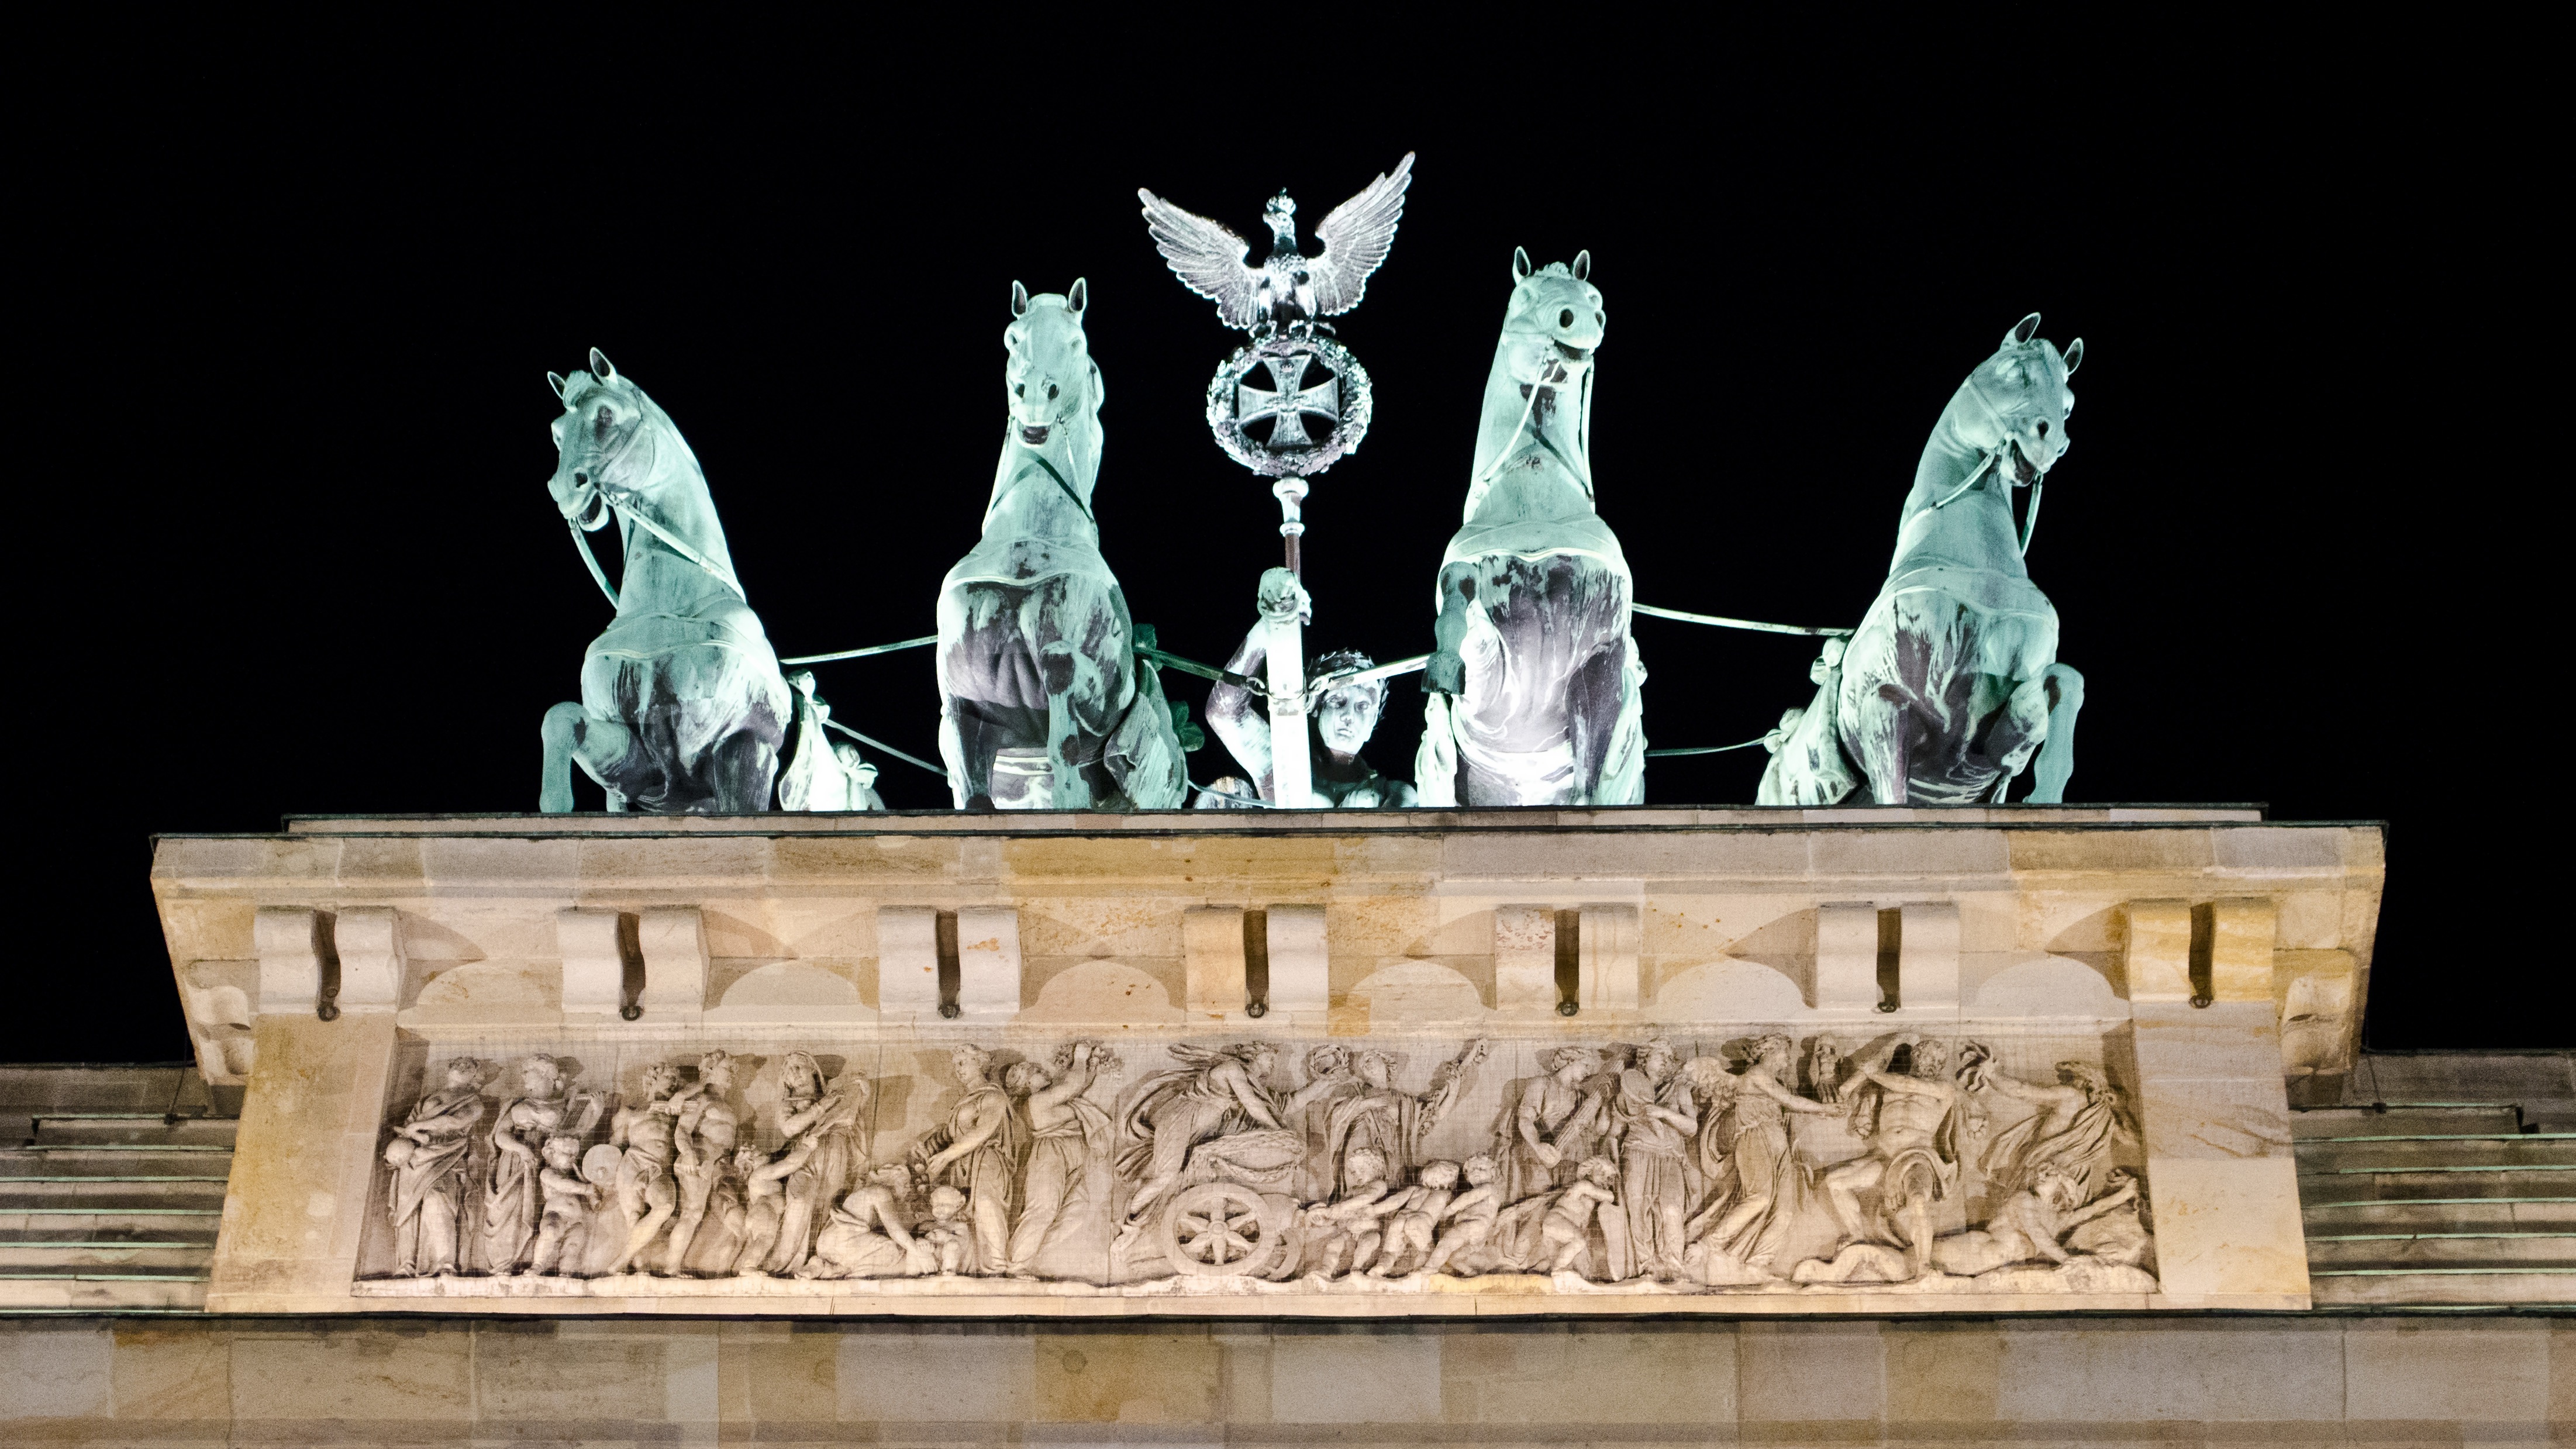
monument, statue, at night, sculpture, art, germany, berlin, carving, relief, water feature, brandenburg gate, quadriga, ancient history